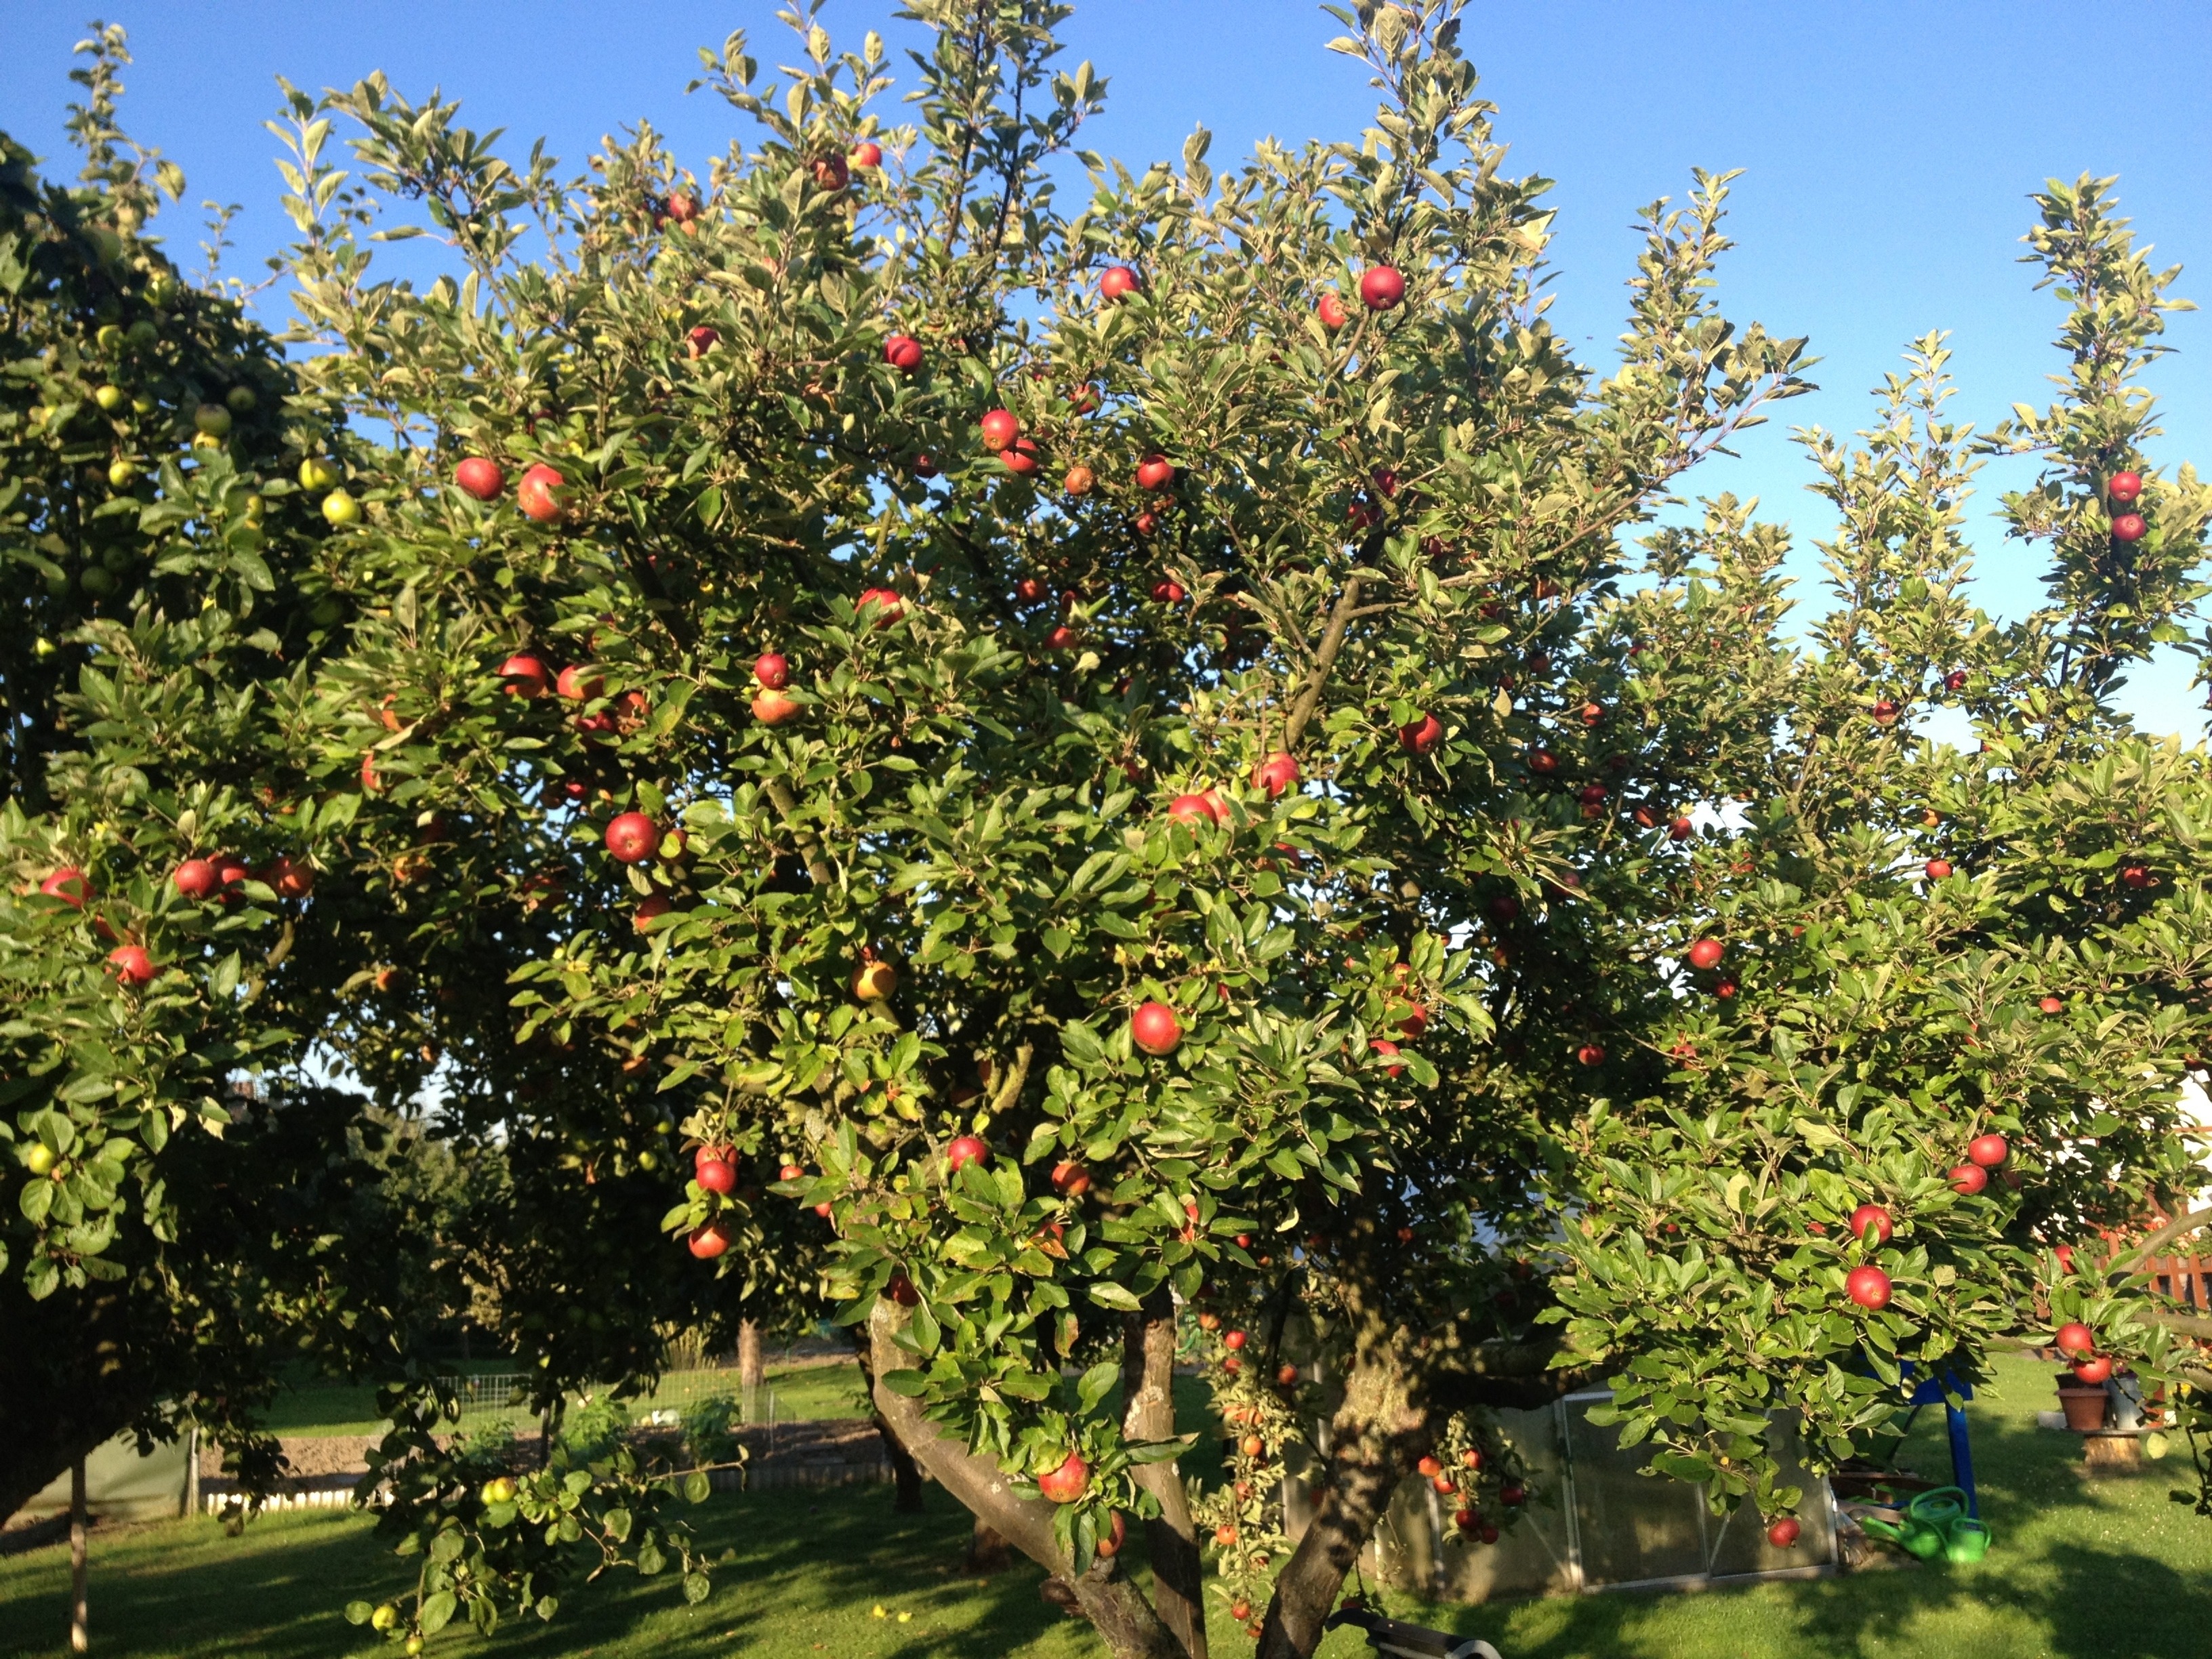
apple, tree, nature, plant, fruit, flower, food, red, produce, evergreen, autumn, colorful, garden, shrub, rot, herbst, apfel, october, apple tree, flowering plant, allotment, strawberry tree, woody plant, land plant